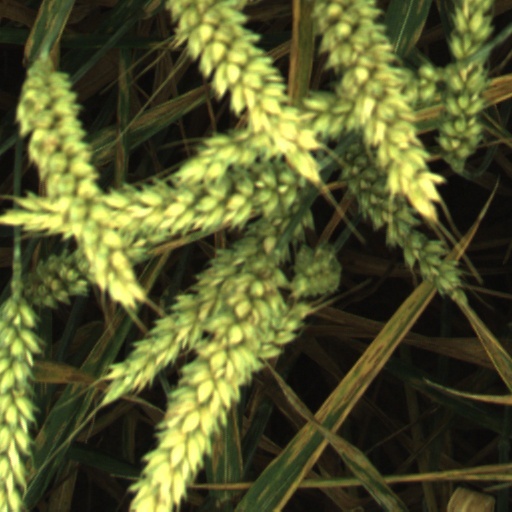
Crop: wheat